KFRE-TV

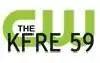
KFRE logo, used from 2007 to 2011.

On January 24, 2006, the Warner Bros. unit of Time Warner and CBS Corporation announced that the two companies would shut down The WB and UPN and combine the networks' respective programming to create a new "fifth" network called The CW. KFRE became the market's CW affiliate when the network launched on September 18, 2006.